Cheng Xueqi

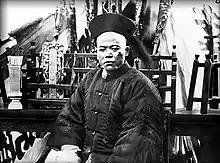
Cheng Xueqi

Cheng Xueqi (courtesy name Fangzhong 方忠; born in Tongcheng, Anhui, (1828–1864) was a general of the Taiping Rebellion who surrendered to the Qing dynasty in 1861 with Ding Ruchang. He was an eminent Han Chinese official and a Captain General in the army of the late Qing dynasty. He led the Huai Army to fight effectively against the Taiping rebels and helped to restore the stability of Qing, along with other prominent figures, including Li Hongzhang and Zeng Guofan, setting the scene for the successful defense of Shanghai and the Suzhou Massacre POW Incident. The Tongzhi Emperor praised Cheng as "intelligent and brave".